Tetnuldi

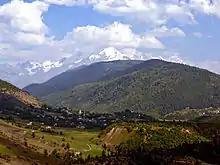
Tetnuldi rising above the village Latali

2. Georgian Musical Project Hugo Salieri Released Track "Tetnuldi" in 2020 https://www.youtube.com/watch?v=nOxntcO6yh4